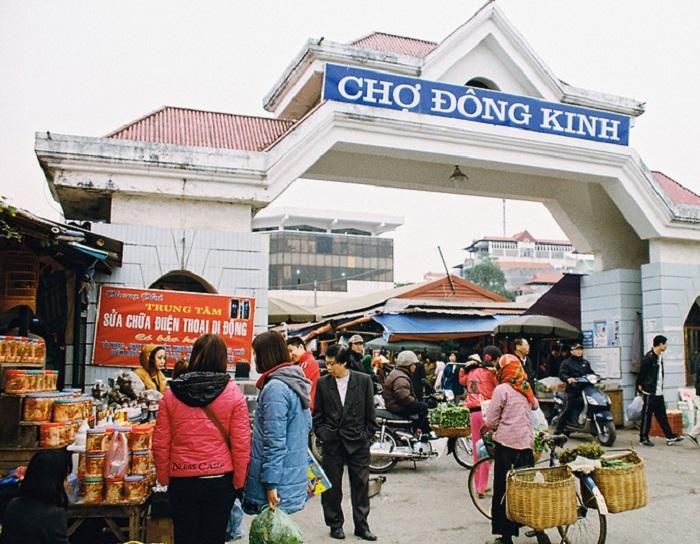
có nhiều người đang đứng ở khu vực cổng của một khu chợ